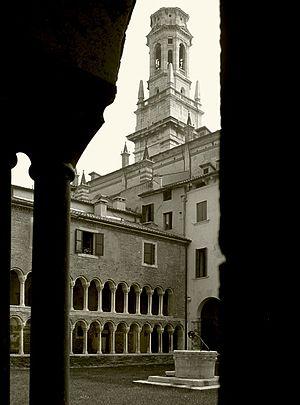
Jacquet de Berchem, né vers 1505 et mort avant le 2 mars 1567 est un compositeur de l’école franco-flamande. Au milieu du XVIᵉ siècle, il est célèbre en Italie pour ses madrigaux ; environ deux cents sont imprimés à Venise, et certains édités à plusieurs reprises en raison de leur grande popularité. Rabelais le mentionne dans le Quart Livre.